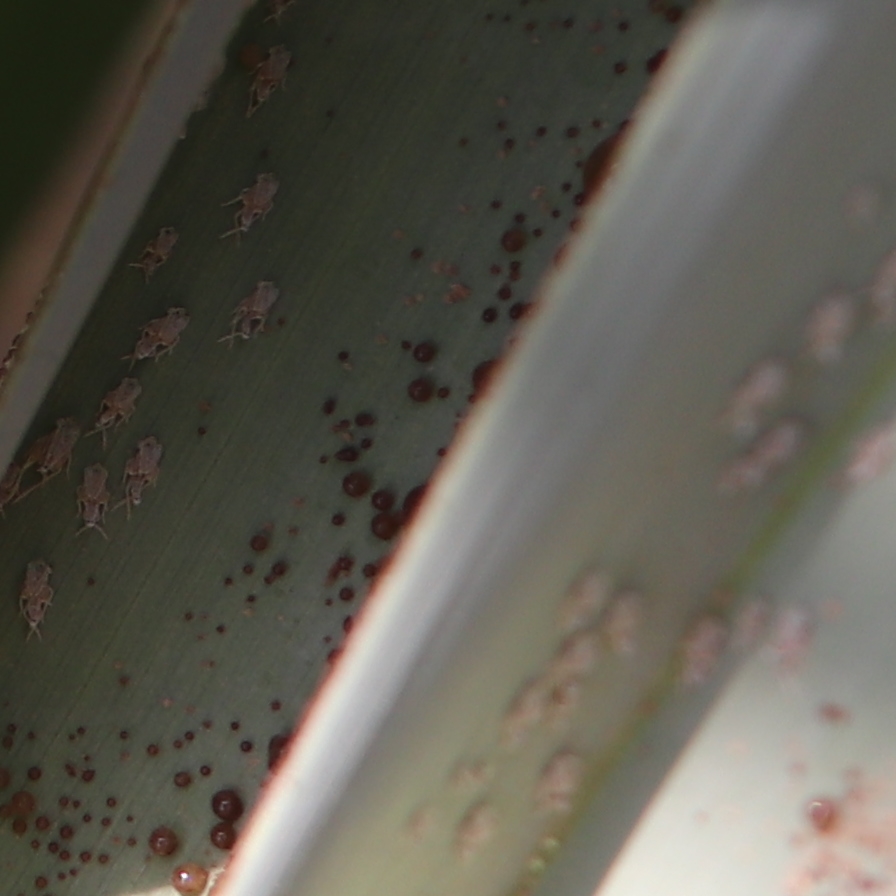
Label: Dubas